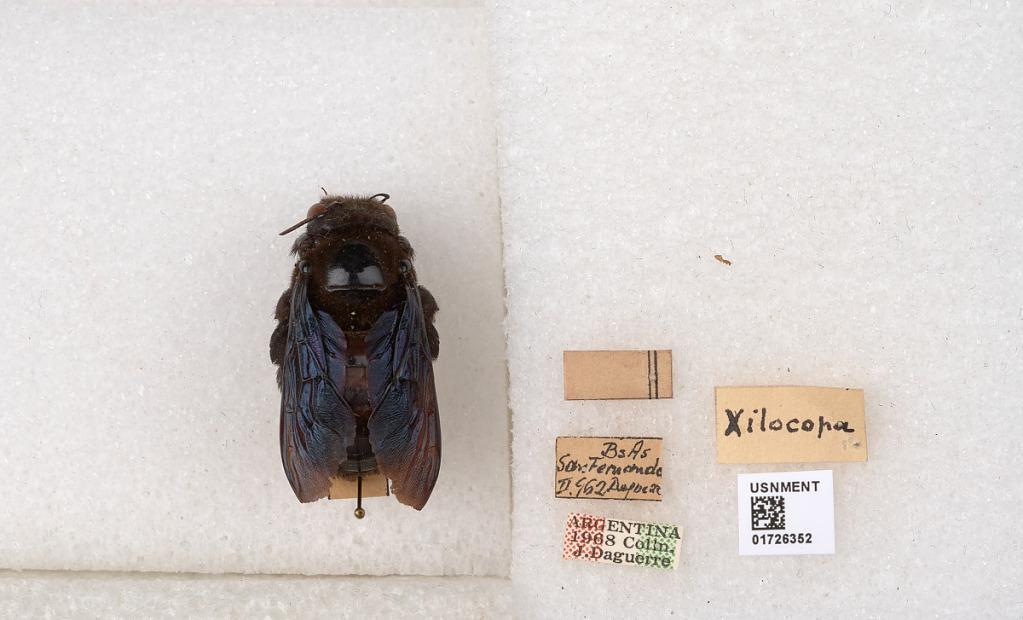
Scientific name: Xylocopa (Neoxylocopa) frontalis (Olivier)
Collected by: Daguerre
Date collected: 1962-2-1
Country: Argentina
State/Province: Bueno Aires
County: San Fernando
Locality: San Fernando